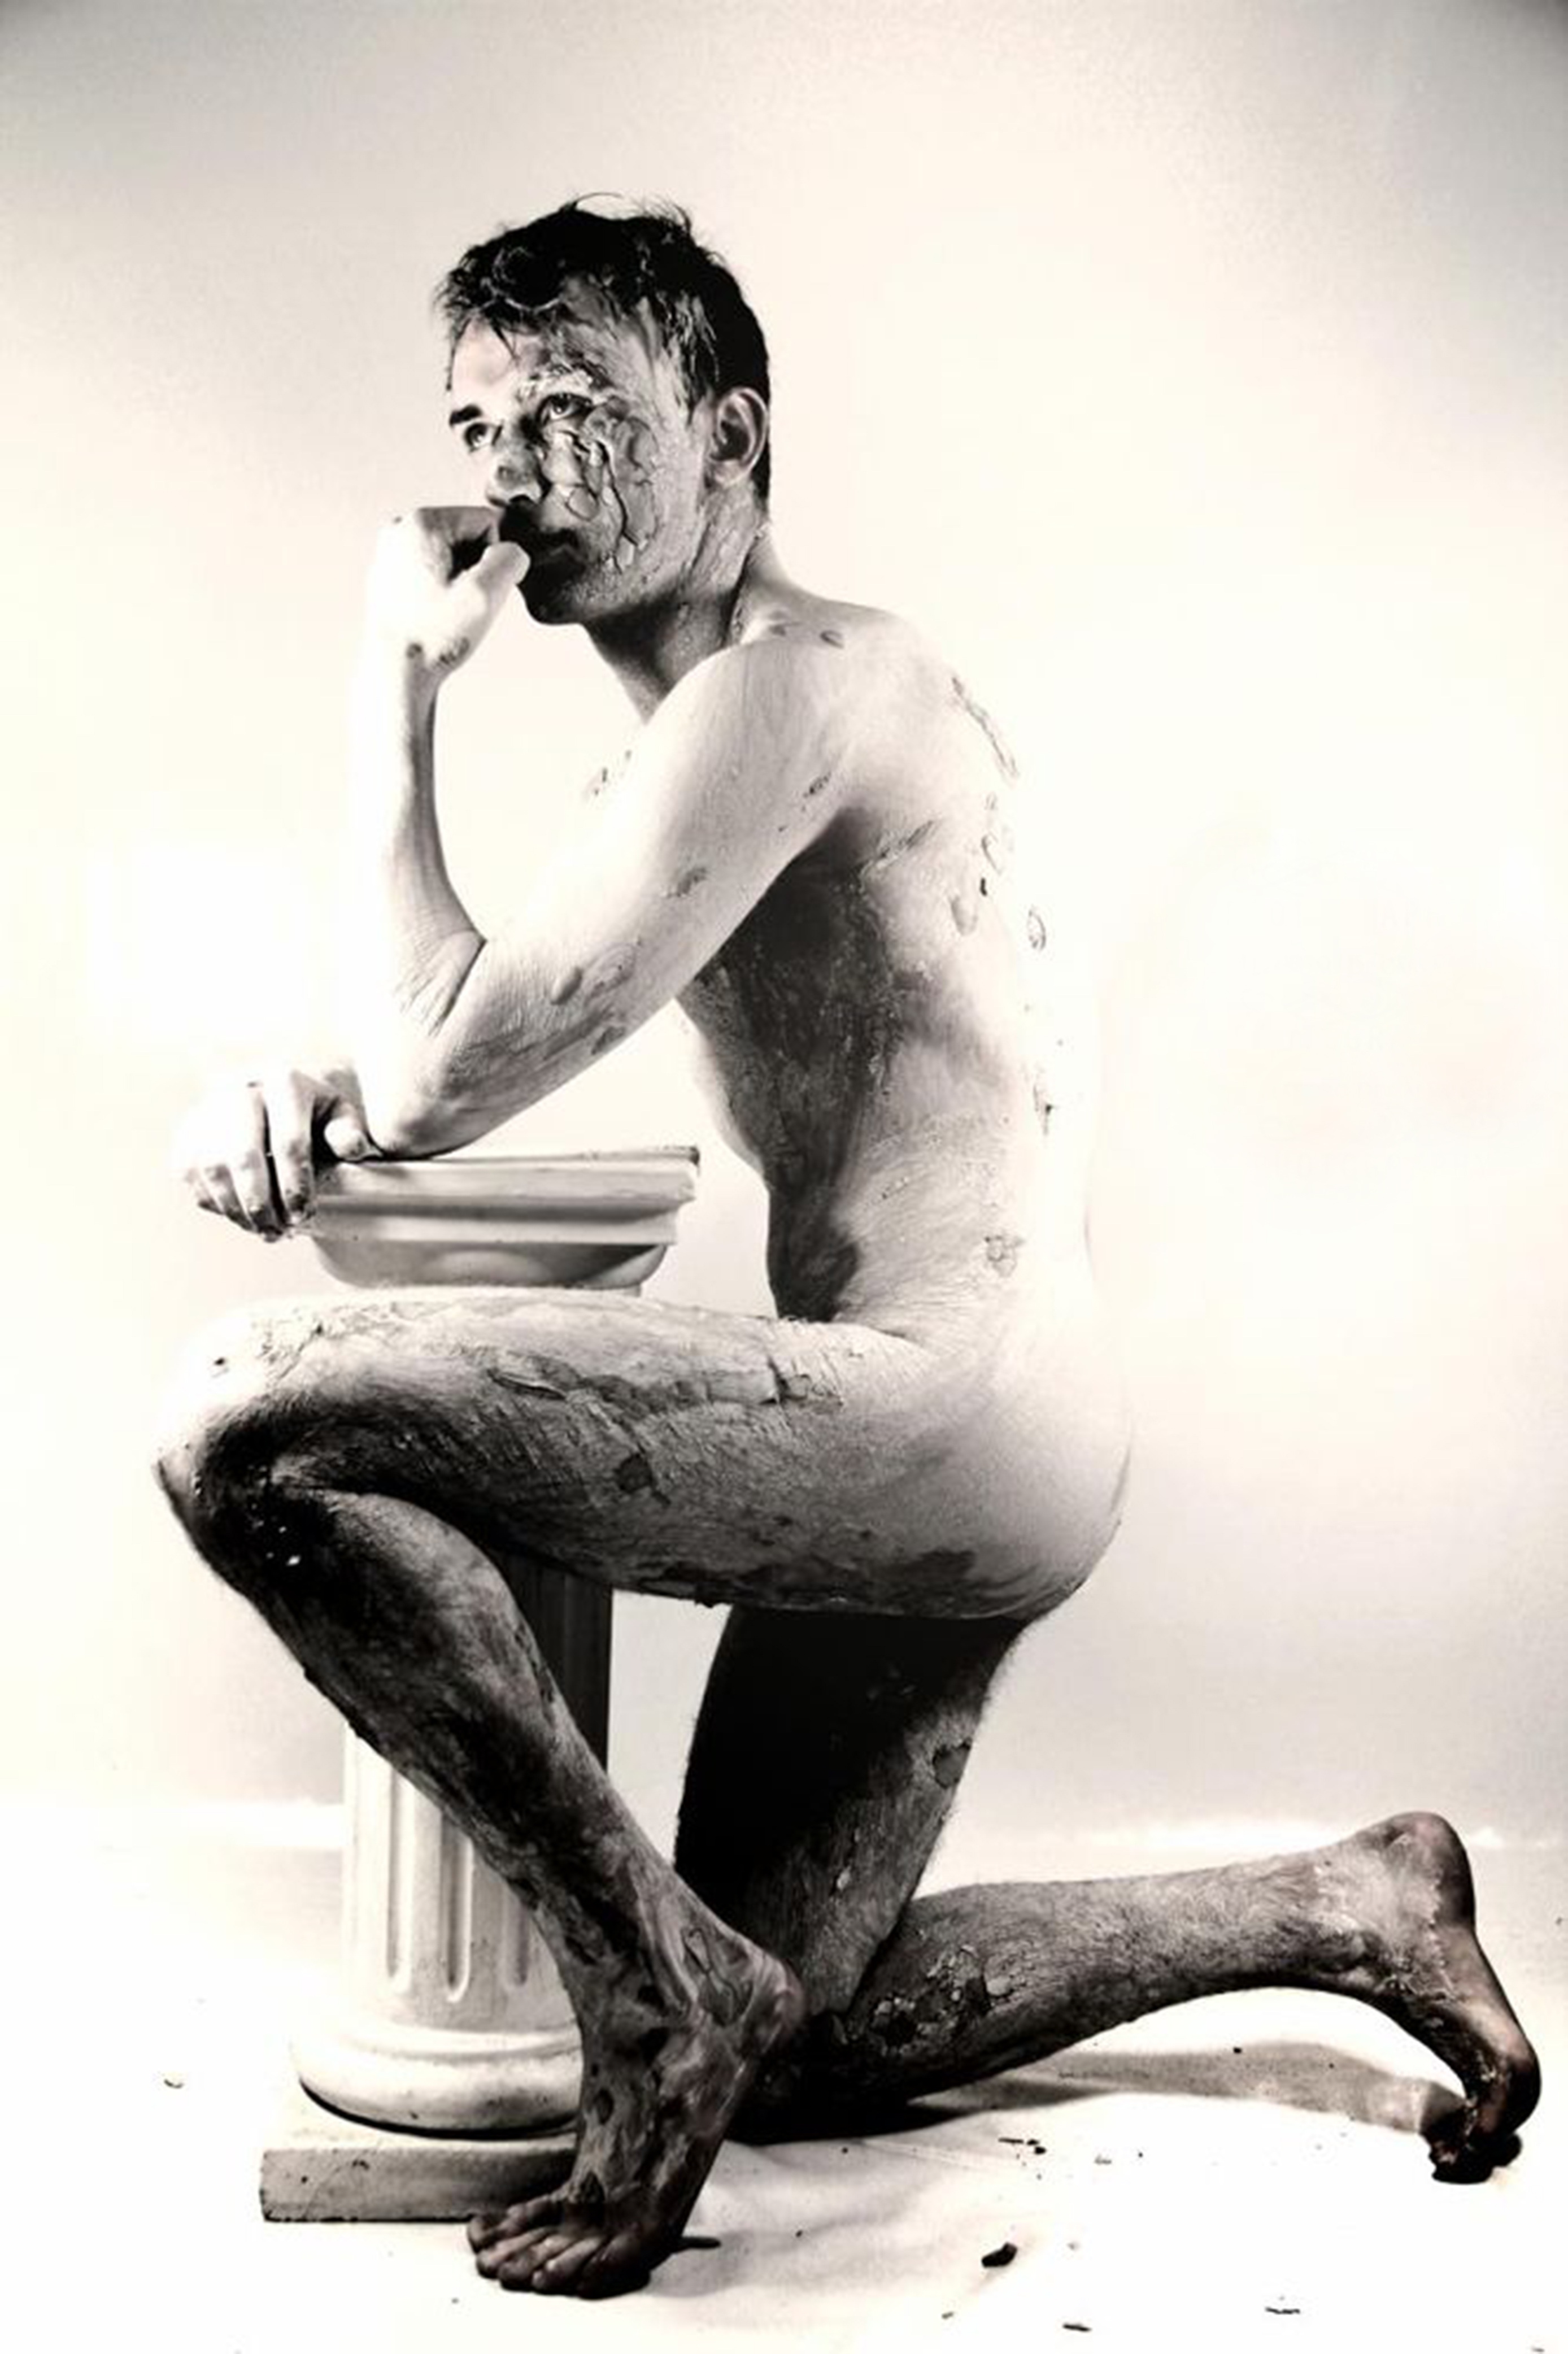
man, person, black and white, photography, male, statue, model, sitting, black, monochrome, muscle, sculpture, art, sense, monochrome photography, human positions, art model, figure drawing